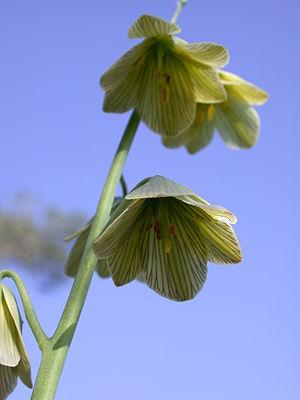
Fritillaria persica L., ou Fritillaire de Perse, est une espèce de plante de la famille des Liliaceae.
Les fritillaires, couramment appelées goganes dans l'ouest de la France, sont des plantes herbacées vivaces appartenant à la famille des Liliaceae sensu stricto. Le genre comprend quelque 120 espèces d'Europe, d'Asie et de l'Ouest américain. On rencontre beaucoup d'espèces endémiques, notamment en Grèce, dans les Balkans et en Asie Mineure.